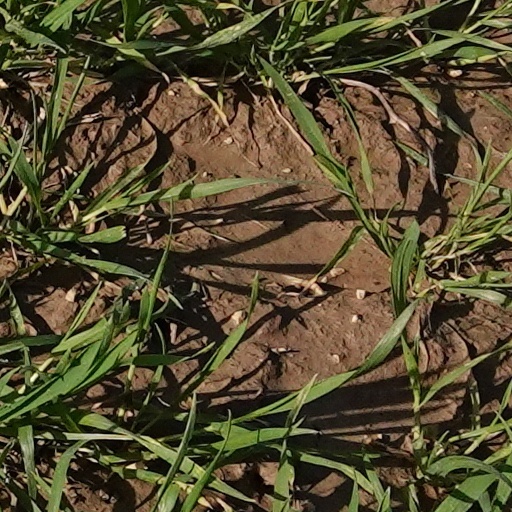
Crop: wheat